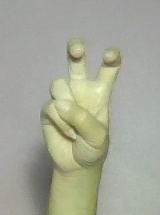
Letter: toot